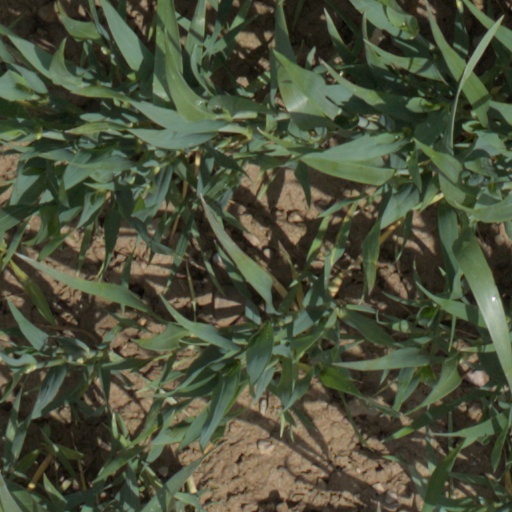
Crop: wheat